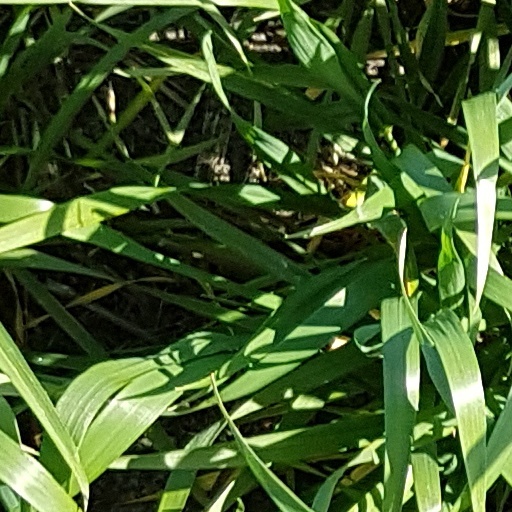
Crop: wheat